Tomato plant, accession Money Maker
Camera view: tilt-top (135 deg); turntable rotation: 0 degrees
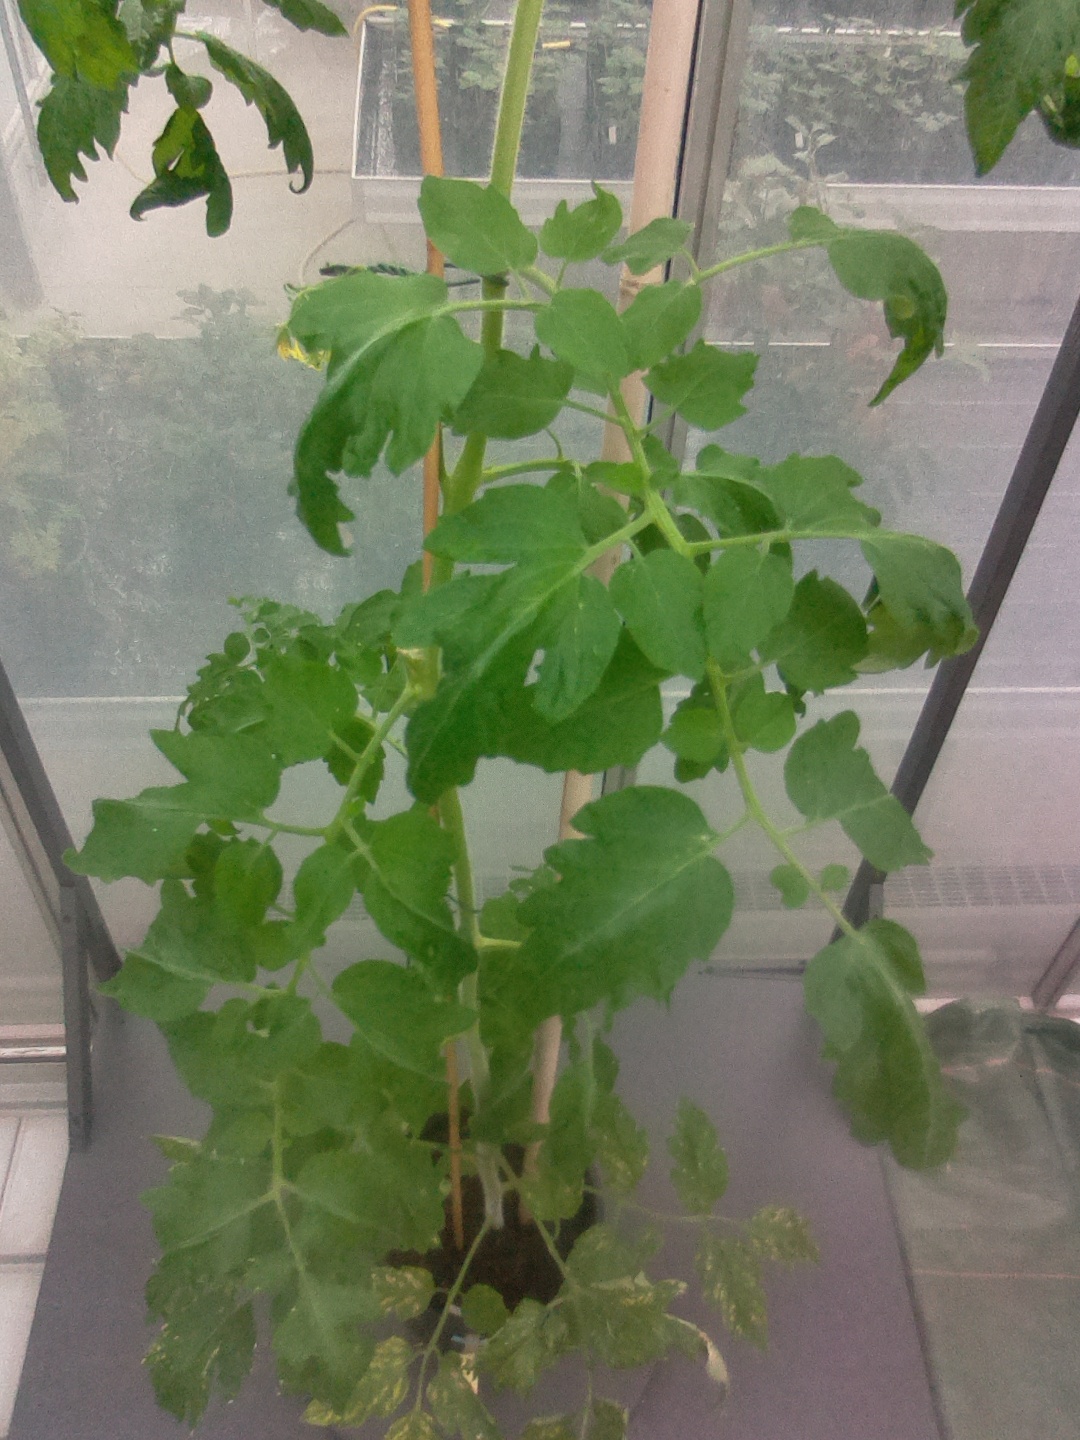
BBCH growth stage 70: Fruits at the main stem or branches visibles